Australian pipit

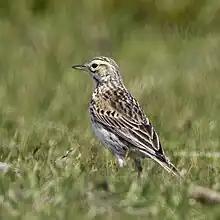
"A. a. bistriatus", Tasmania

The Australian pipit (Anthus australis) is a fairly small passerine bird of open country in Australia and New Guinea. It belongs to the pipit genus "Anthus" in the family Motacillidae.